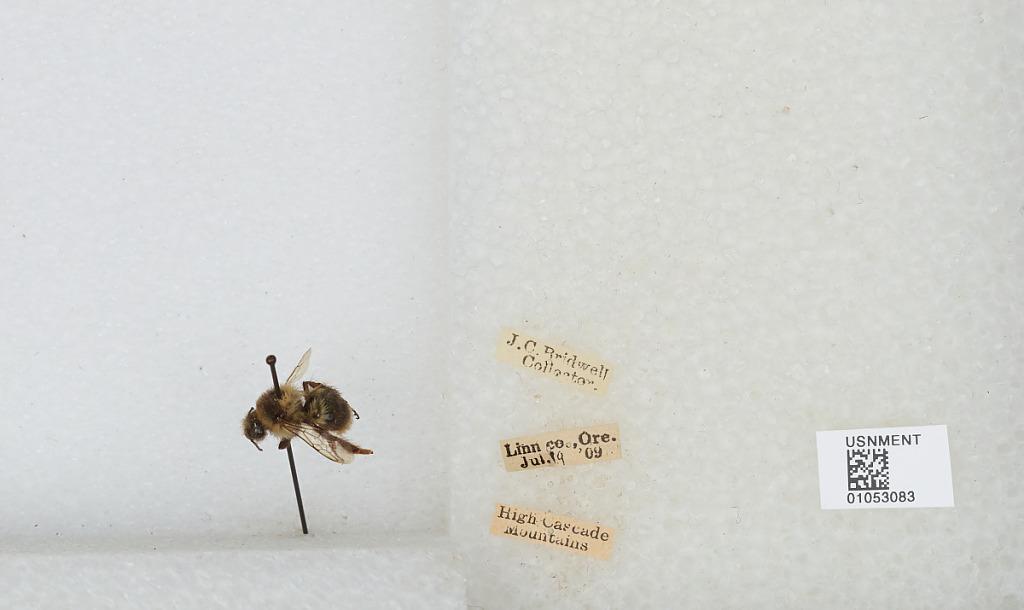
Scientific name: Bombus sp.
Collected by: J. Bridwell
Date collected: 1909-7-19
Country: United States
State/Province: Oregon
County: Linn
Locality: High Cascade Mountains
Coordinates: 45.3761, -121.733